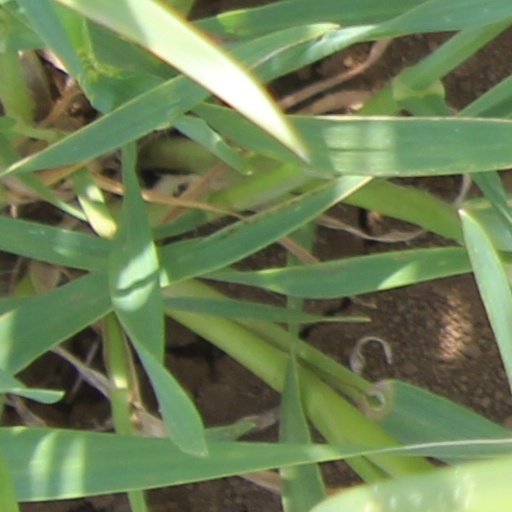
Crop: wheat